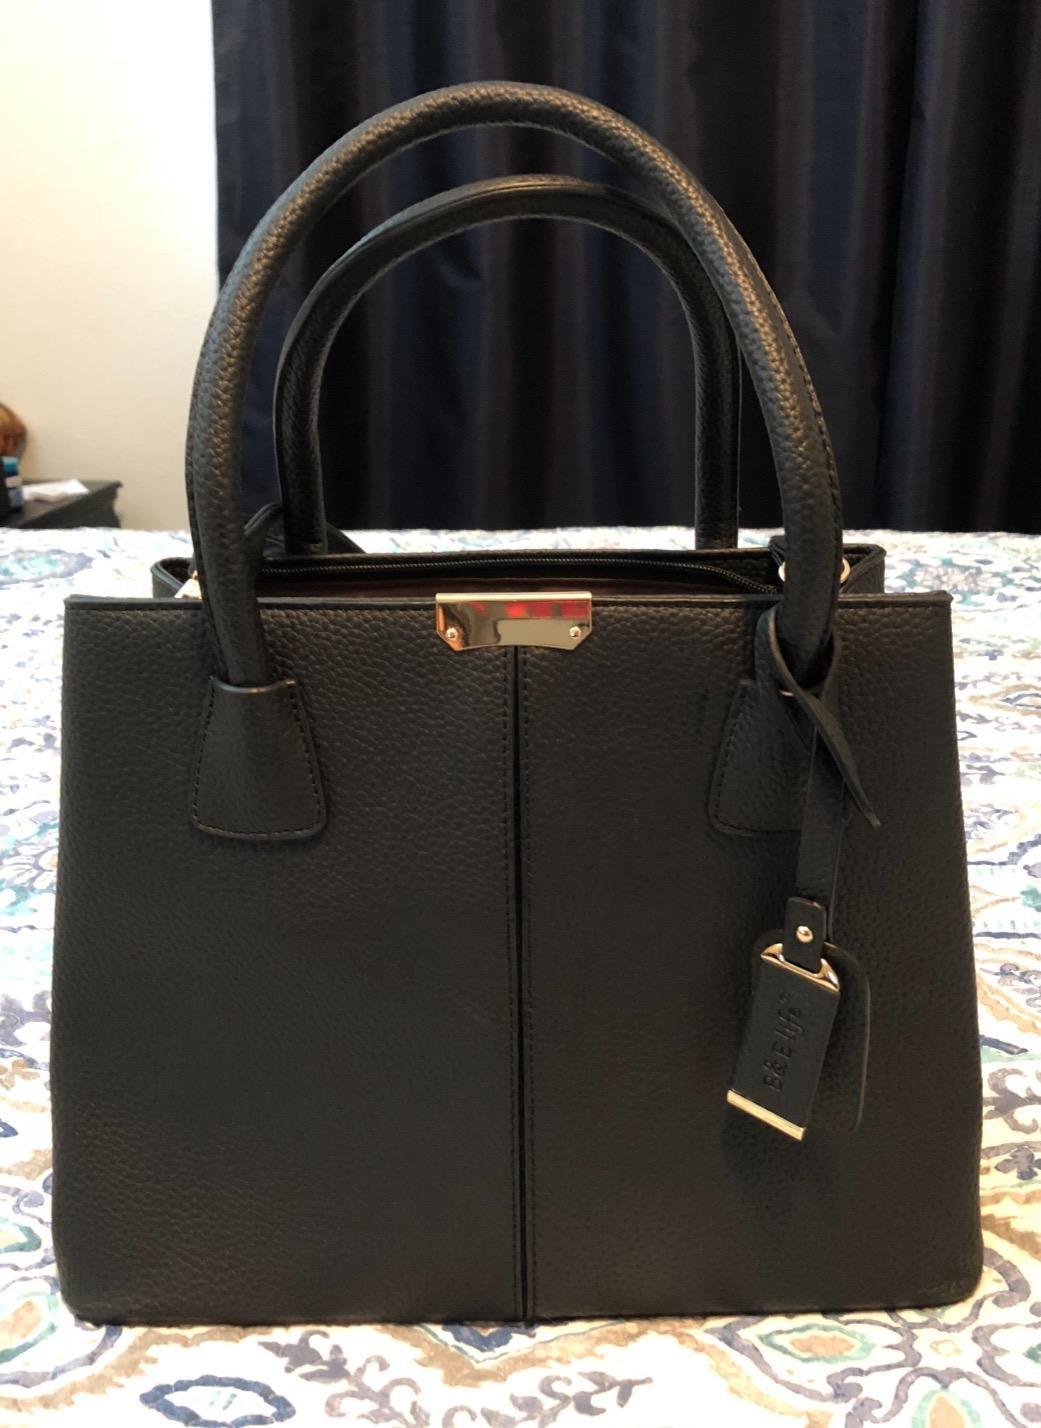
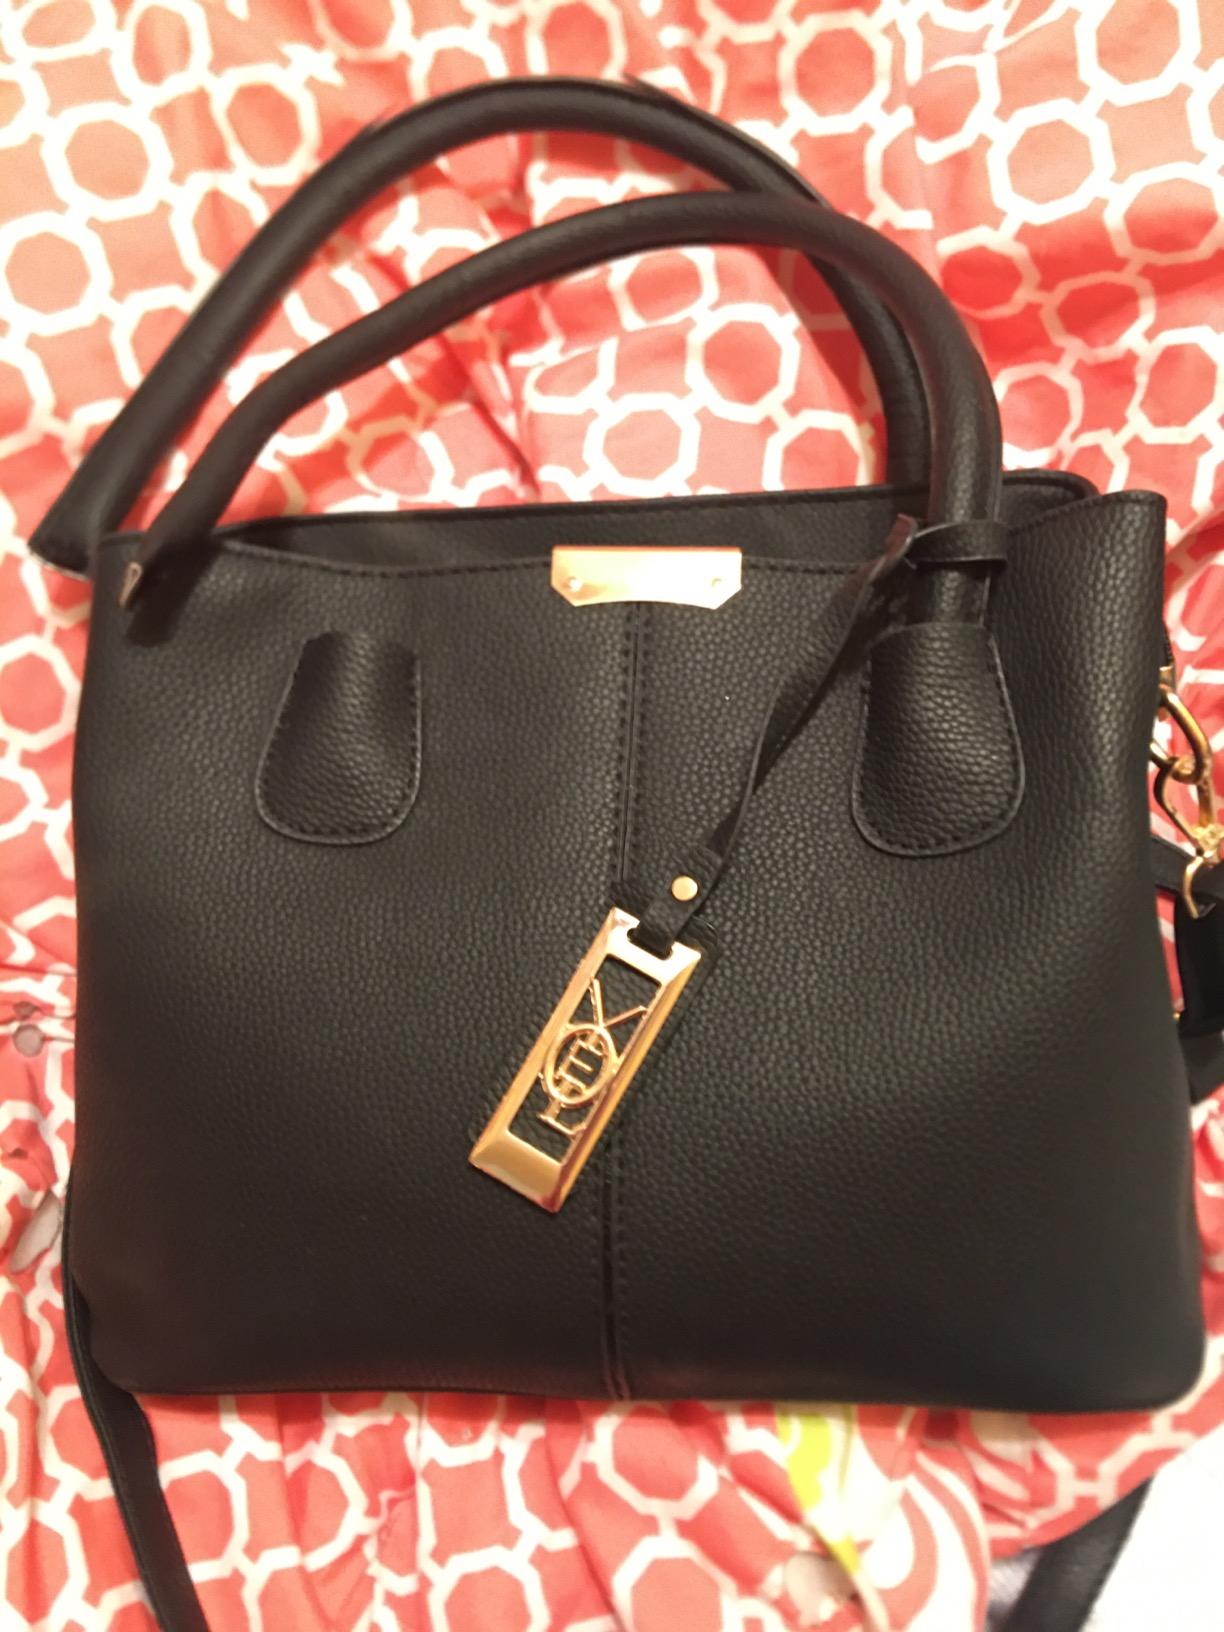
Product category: accessories_handbag
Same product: yes